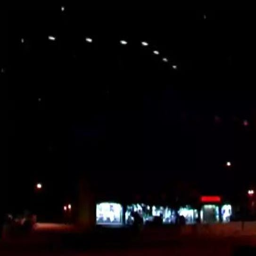
an image of event captured by person